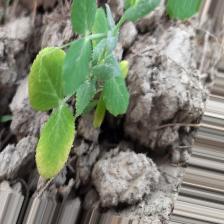
Label: Powdery Mildew